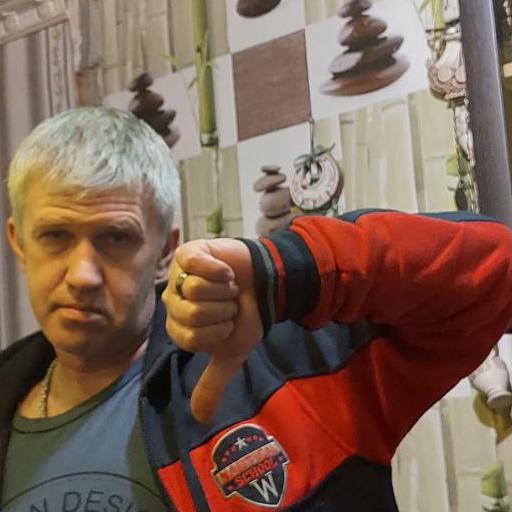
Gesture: dislike